Virginia-class cruiser

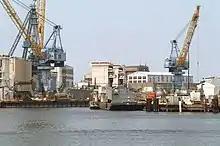
"Virginia" in drydock at Norfolk Naval Shipyard, Portsmouth Virginia; the ship's superstructure has been removed and replaced by containment vessels to allow the safe removal of her nuclear reactors

All four vessels were decommissioned as part of the early 1990s "peace dividend" after the Cold War ended, considered by naval standards an early retirement given their designed service life of 38 years. Despite being of a modern design with a recent refit, what doomed the "Virginia" nuclear-powered cruisers was a lack of resources, as the Navy and other branches of the U.S. military faced major budget cutbacks after the Cold War. The ships of the class were coming due for their first nuclear refuelings, mid-life overhauls, and NTU refittings, which were all budgeted projects, together costing about half the price of a new ship. Further, they required relatively large crews, straining the operating budget. The 1996 Navy Visibility and Management of Operating and Support Costs (VAMOSC) study determined the annual operating cost of a "Virginia"-class cruiser at $40 million, compared to $28 million for a "Ticonderoga"-class cruiser, or $20 million for an , the latter two classes designed with the much more capable Aegis Combat System. Given a lower requirement for cruisers, it was decided to retire the "Virginia" class and other nuclear-powered ships as a money-saving measure, a decision made while "Texas" was in the middle of her refueling overhaul. The early "Ticonderoga"-class cruisers, which lacked the Vertical Launch System, had equally short careers, serving between 18 and 21 years.